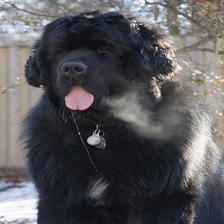
Species: dog
Breed: newfoundland